Sam Bartholomew

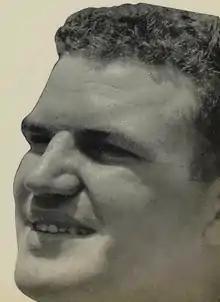
Bartholomew from 1940 "Volunteer"

Samuel Wilson Bartholomew (April 10, 1917 – February 14, 1999) was an American football fullback who played professionally in the National Football League (NFL) for the Philadelphia Eagles. He played college football at the University of Tennessee and was drafted in the 13th round of the 1940 NFL draft with the 118th overall pick by the Washington Redskins. He played in one season for the Eagles in 1941. Bartholomew was inducted to the Tennessee Sports Hall of Fame in 1986.